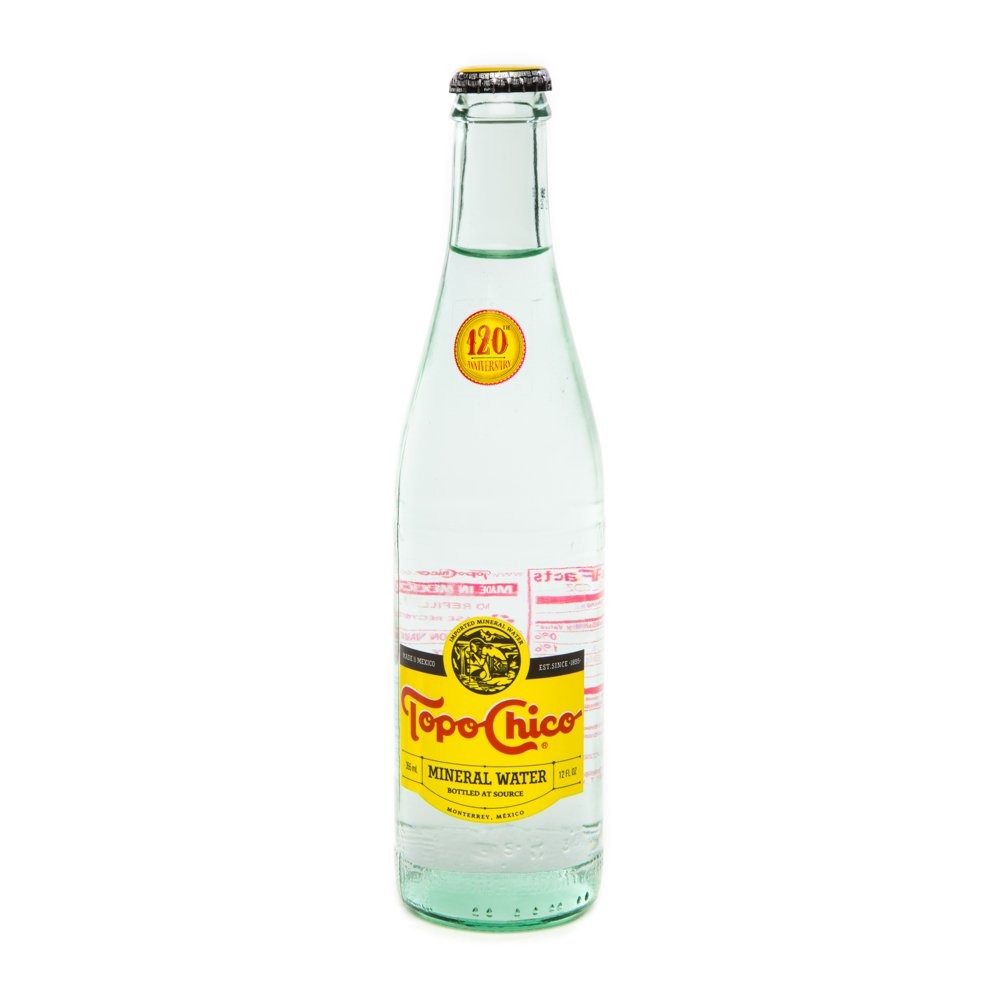
Item Name: Topo Chico, Minearl Water, 0.35 Ltr
Product Description: Fresh Thyme
Value: 11.8349
Unit: Fl Oz

Price: 1.74